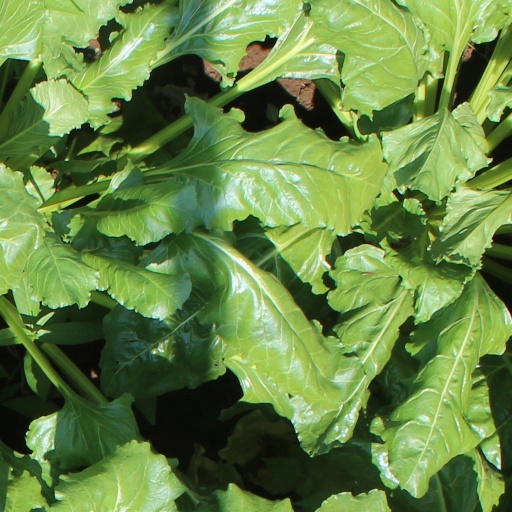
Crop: sugar beet